Home demonstration clubs

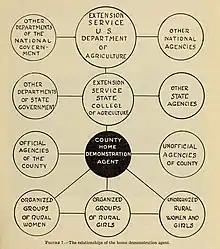
Fig 7 Home Demonstration Agent Relationships, from the 1933 USDA publication "Home Demonstration Work"

Home demonstration agents were considered to be the local representatives of individual states' county extension services and of the USDA. They were employed to teach different skills inside of the home, outdoors or in the community. Home demonstration agents were required to have at least a bachelor's degree in home economics, although that requirement had been waived in the past. Home demonstration agents would work with clubs by making home visits. Agents also had office hours, wrote articles, conducted workshops and lectures, and had office hours. Agents felt that their jobs were to provide information, but not to provide "judgment". Agents, especially ones working black communities, understood the importance of building a rapport with their communities and worked to gain trust.